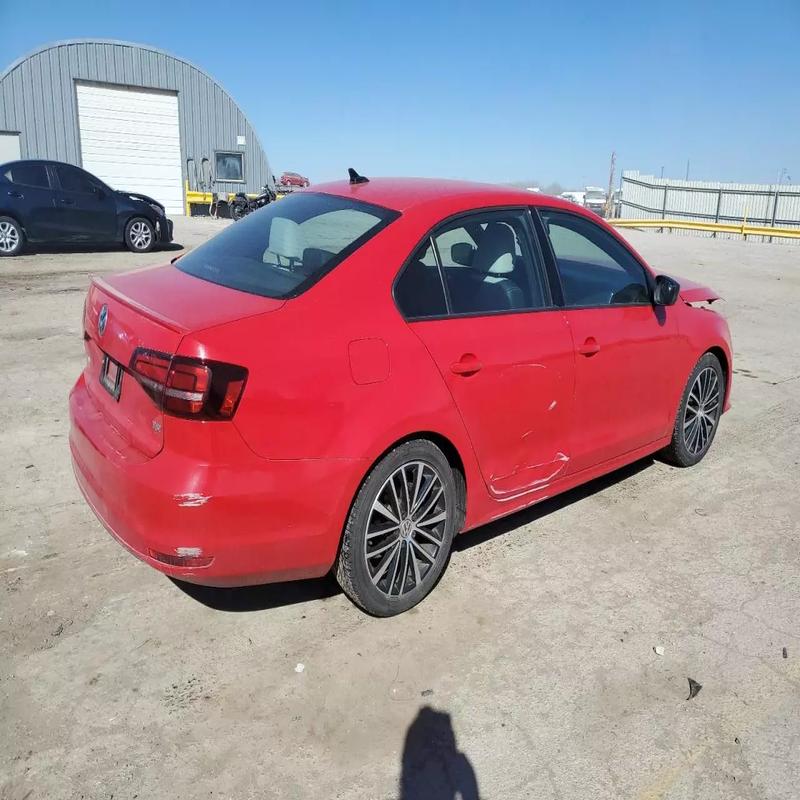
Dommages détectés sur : porte arrière droite, aile arrière droite, pare-choc arrière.
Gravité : mineur